Claudio Lustenberger

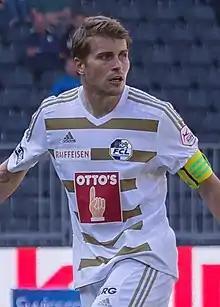
Lustenberger with Luzern in 2014

Claudio Lustenberger (born 6 January 1987) is a Swiss former professional footballer who played as a defender. Before joining Luzern, he played for local rivals Kriens.